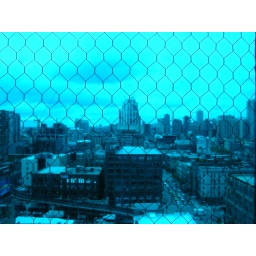
Chicago(Shot through a window with a coloured sheet and a wire fence in front of it)